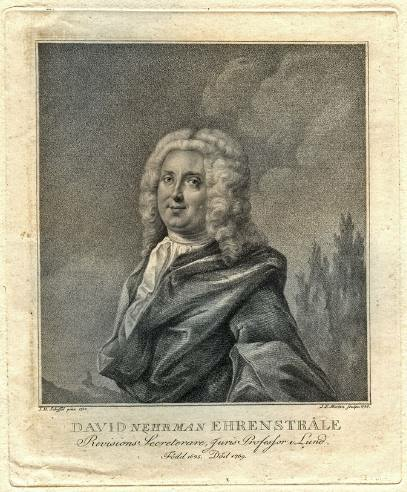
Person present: Yes